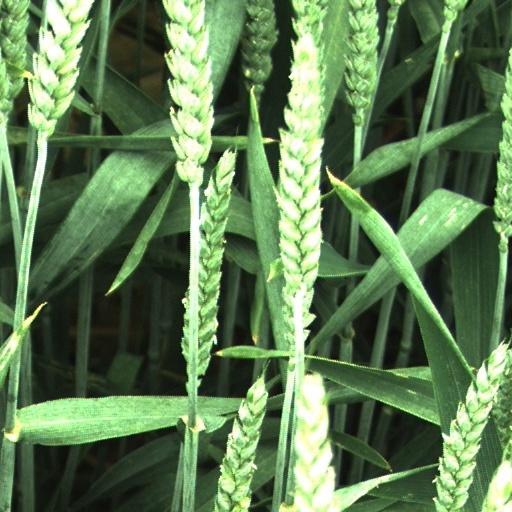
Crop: wheat